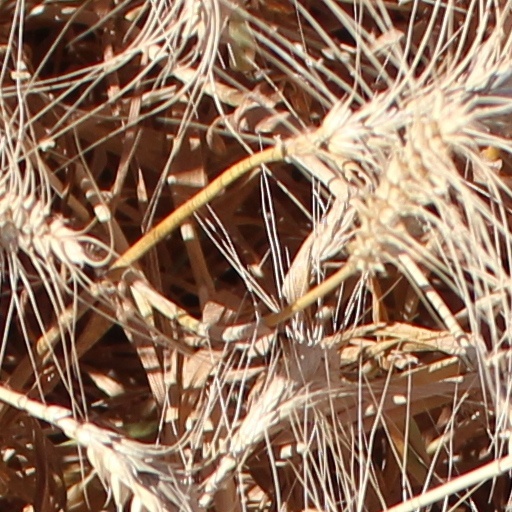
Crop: wheat